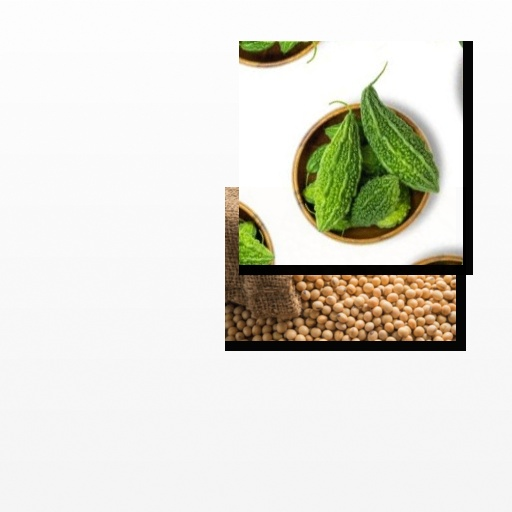
Food items: bitter_gourd, soybean